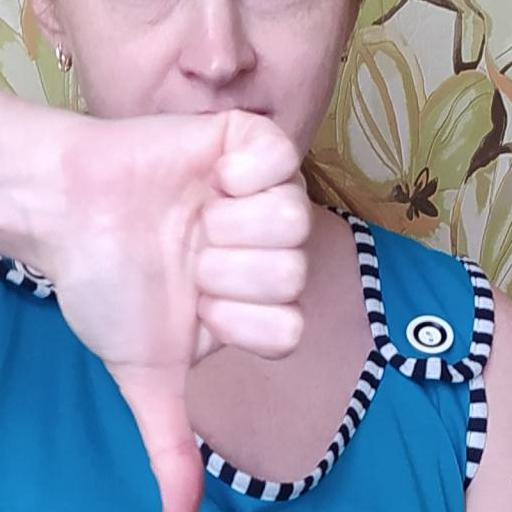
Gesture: dislike